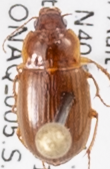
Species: Amara quenseli
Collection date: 2018-07-17
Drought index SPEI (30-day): -0.03
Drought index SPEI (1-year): -0.8
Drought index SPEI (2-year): -0.9